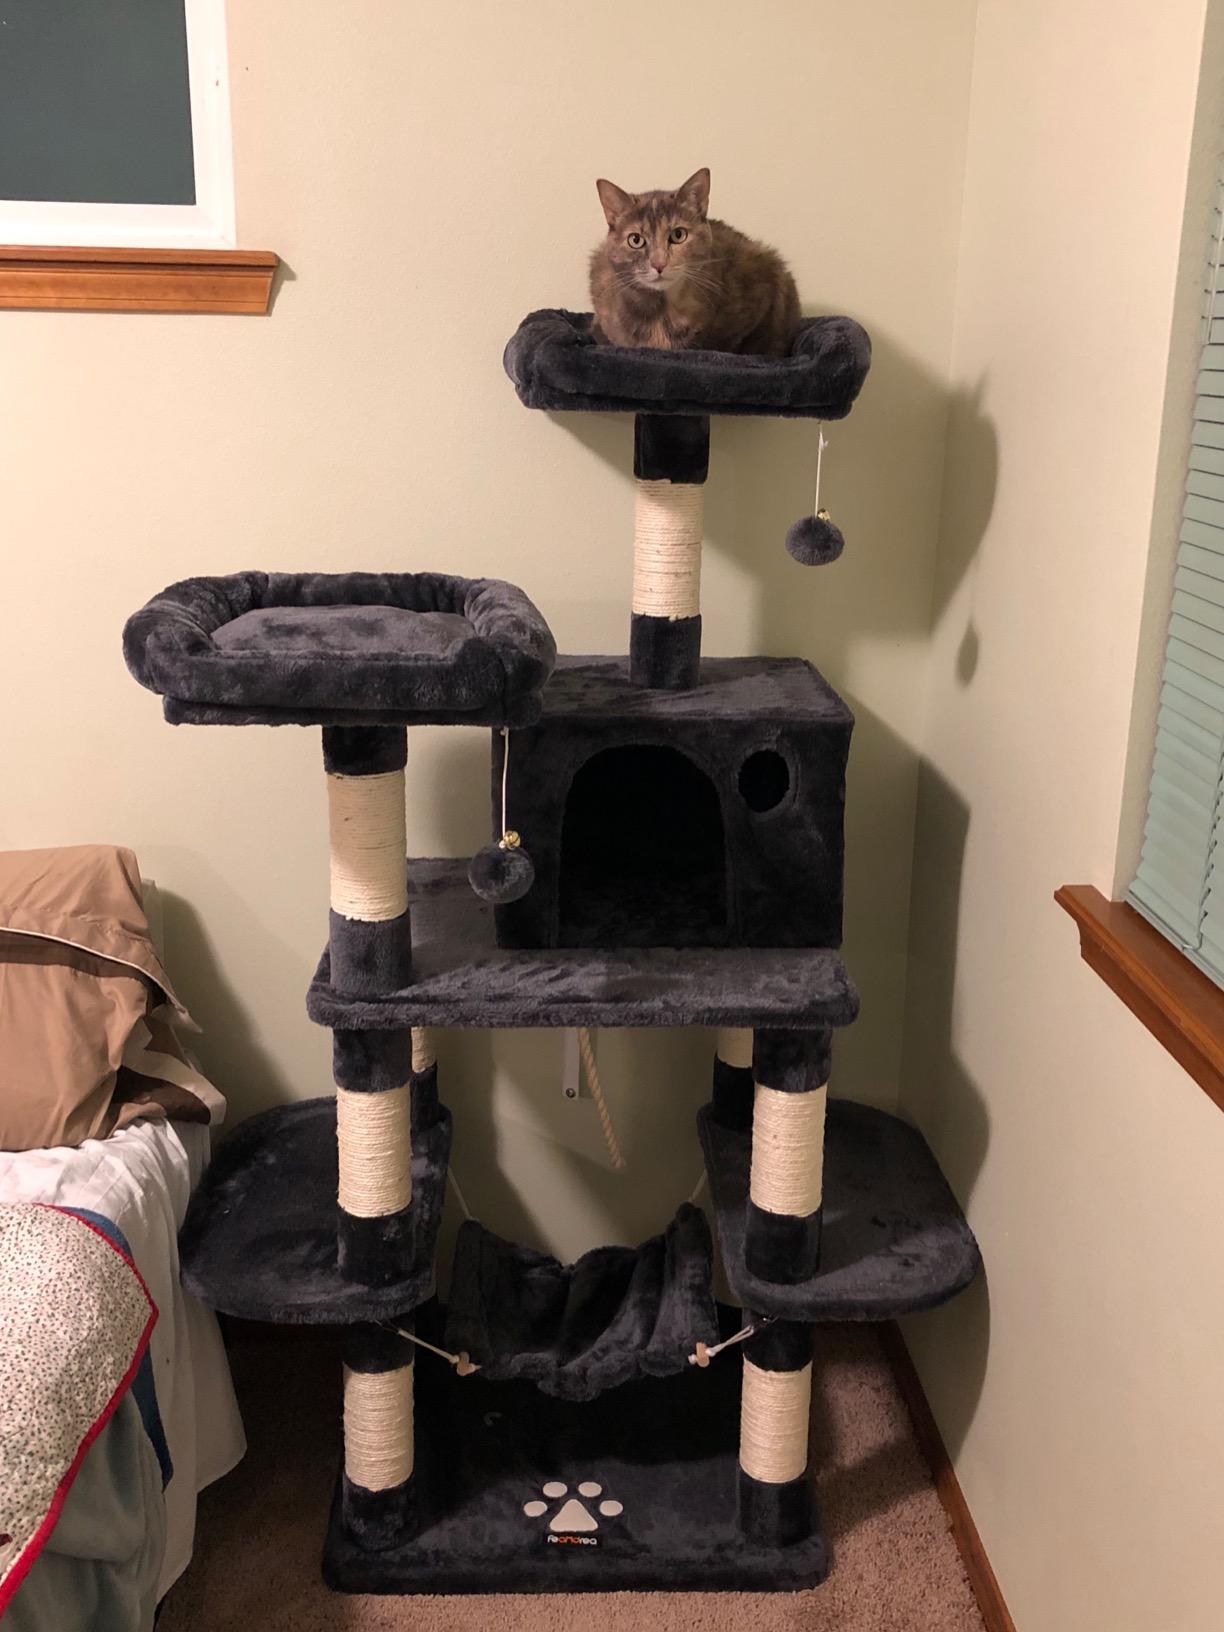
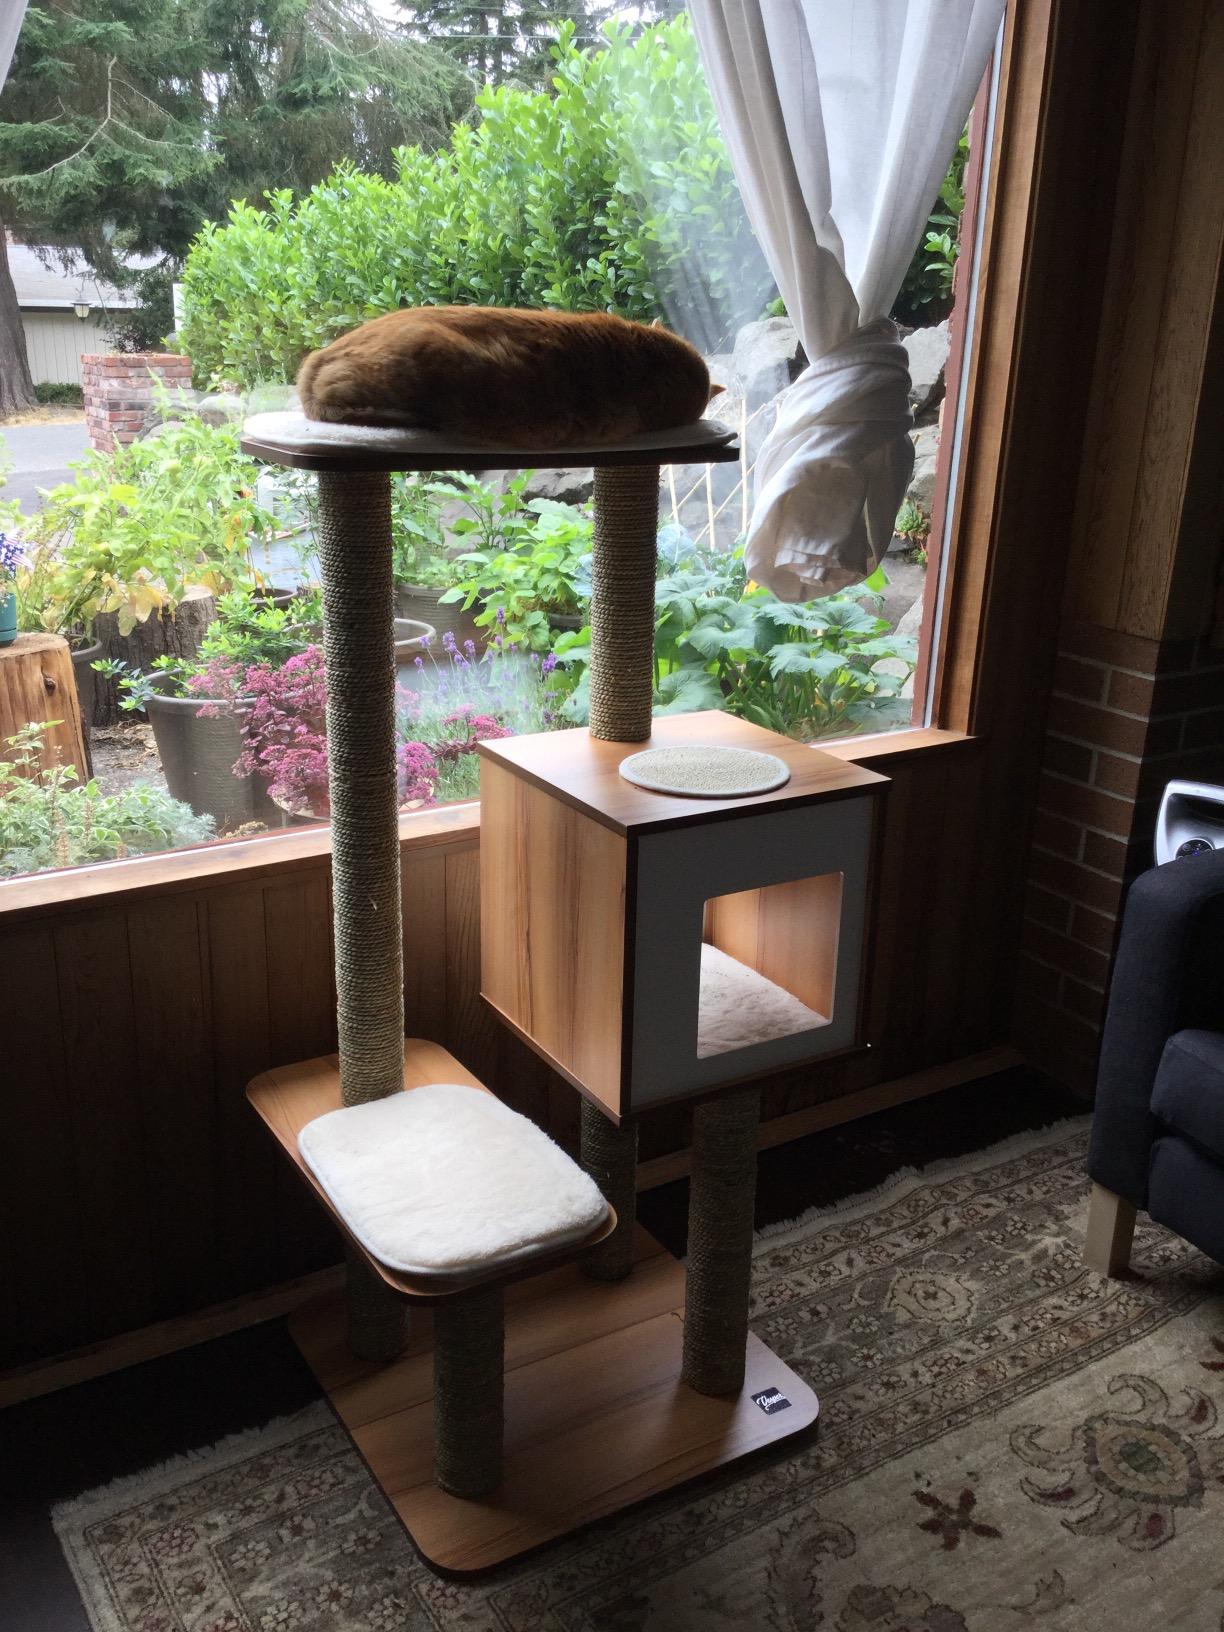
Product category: items_cat tree
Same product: no